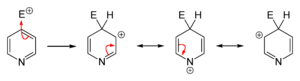
La pyridine ou azine, de formule brute C₅H₅N, est un composé hétérocyclique simple et fondamental qui se rapproche de la structure du benzène où un des groupements CH est remplacé par un atome d’azote. Elle existe sous la forme d’un liquide limpide, légèrement jaunâtre ayant une odeur désagréable et pénétrante. Elle est très utilisée en chimie de coordination comme ligand et en chimie organique comme réactif et solvant. Les dérivés de la pyridine sont très nombreux dans la pharmacie et dans l’agrochimie. La pyridine est utilisée comme précurseur dans la fabrication d’insecticides, d’herbicides, de médicaments, d’arômes alimentaires, de colorants, d’adhésifs, de peintures, d’explosifs et de désinfectants. Elle est un composé aromatique qui possède une réactivité différente du benzène.